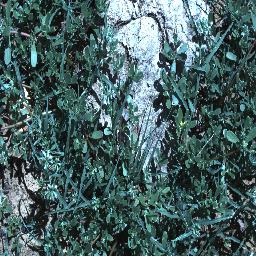
Label: negative